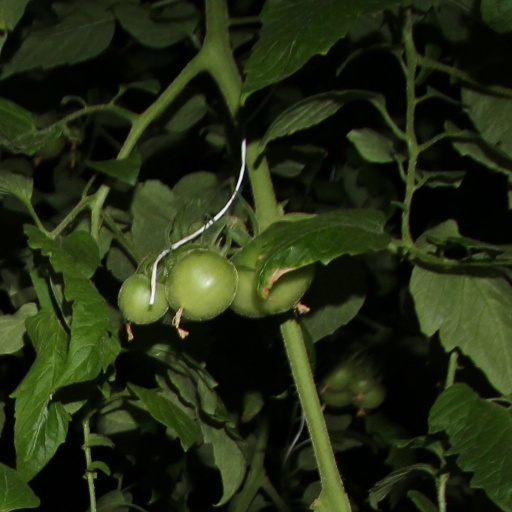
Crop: tomato